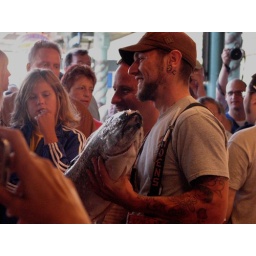
The fish market in Seattle